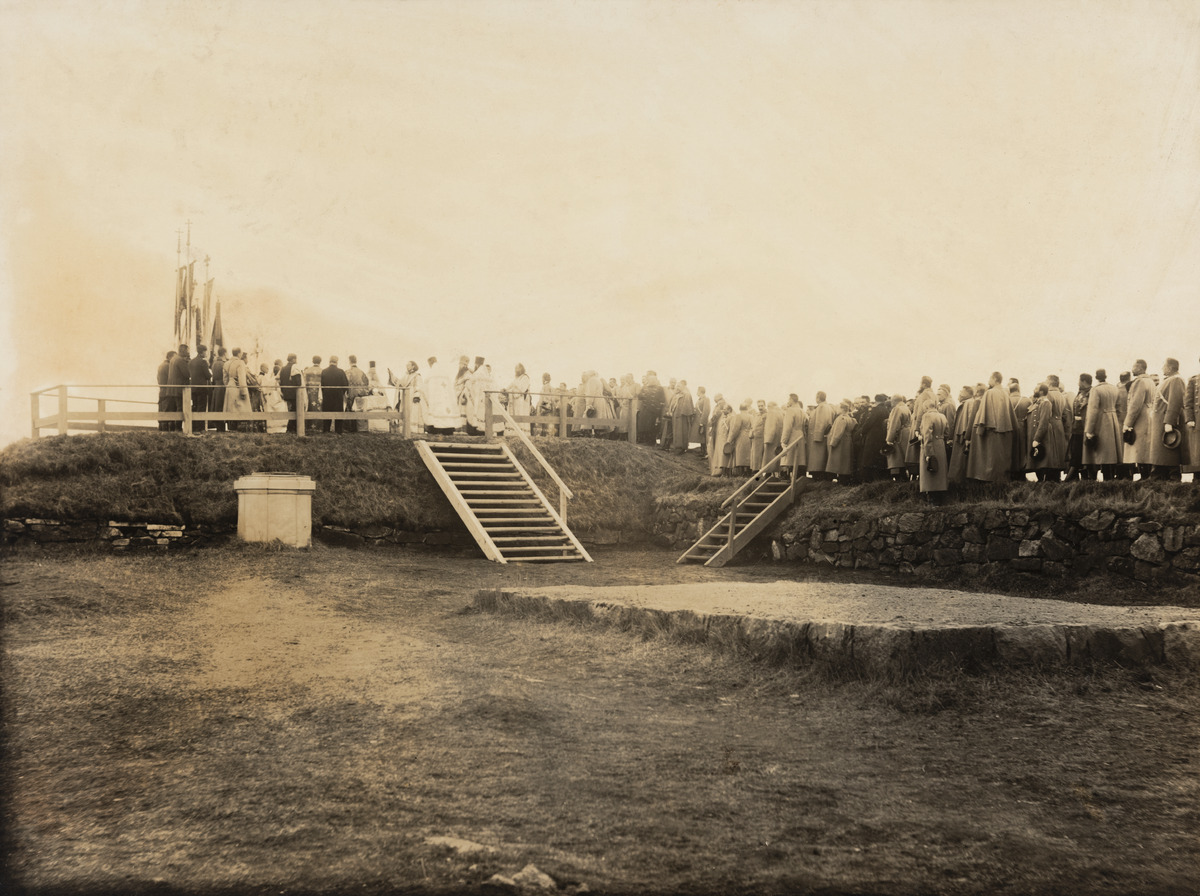
Viaporin venäläisen varuskunnan 100-vuotisjuhla huhtikuussa 1908
sisällön kuvaus: Viaporin venäläisen varuskunnan 100-vuotisjuhla huhtikuussa 1908. mustavalkoinen
Ajankohta: kuvausaika 1908
Paikka: Suomi, Uusimaa, Helsinki, Suomenlinna Helsinki
Aiheet: varuskunnat, linnoitukset, sotilaat, univormut, sotilaspuvut, juhlat, juhlamenot, liput, liputus, papit, ortodoksinen kirkko, portaat